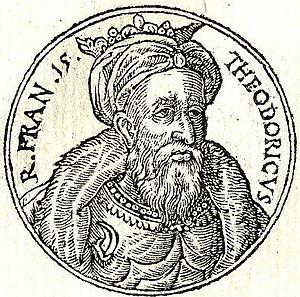
La liste des monarques de France réunit les rois et les empereurs qui ont régné sur la France, au travers des différentes constructions politiques, territoriales et dynastiques qui se succédèrent. Parmi les différents moments de cette royauté française, on distingue l'époque des royaumes francs au haut Moyen Âge, le royaume de France en tant que tel jusqu'à la Révolution française, puis le Premier Empire, la Restauration, la monarchie de Juillet et enfin le Second Empire. Le dernier monarque ayant régné en France est l'empereur Napoléon III, déchu officiellement le 1ᵉʳ mars 1871, après la défaite de Sedan. Jusqu'alors, la France avait toujours été une monarchie ou un empire, hormis durant deux périodes : la Première République, du 22 septembre 1792 au 18 mai 1804, et la Deuxième République, du 24 février 1848 au 2 décembre 1852.